Fred K. Mahaffey

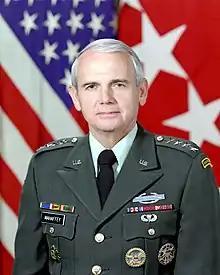
Mahaffey in 1985

Fred Keith Mahaffey (4 January 1934 – 13 October 1986) was a United States Army four-star general who served as Commander in Chief, United States Readiness Command (USCINCRED) from 1985 to 1986 before dying of cancer.